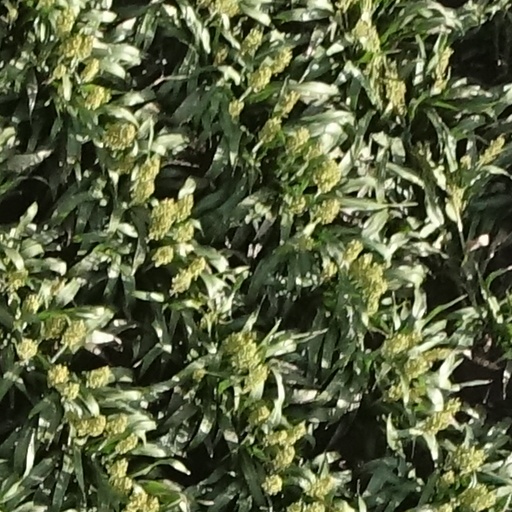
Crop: sorghum